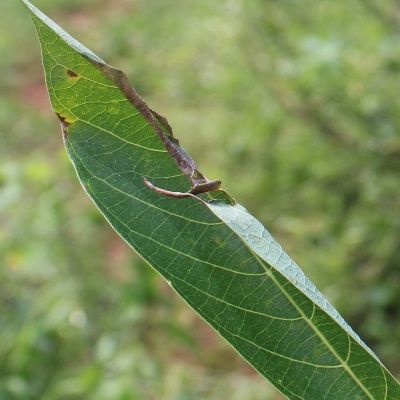
Crop: Cassava
Condition: bacterial blight